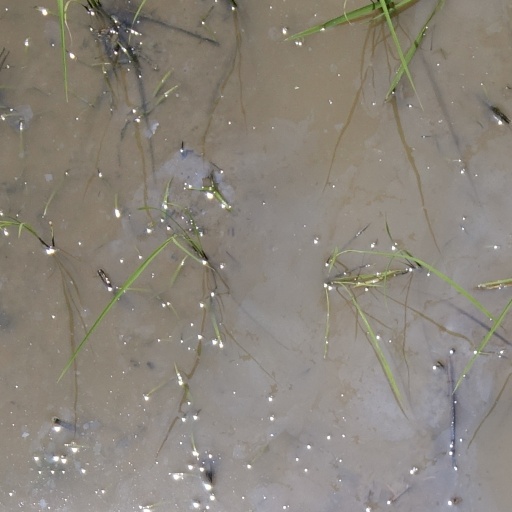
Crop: rice